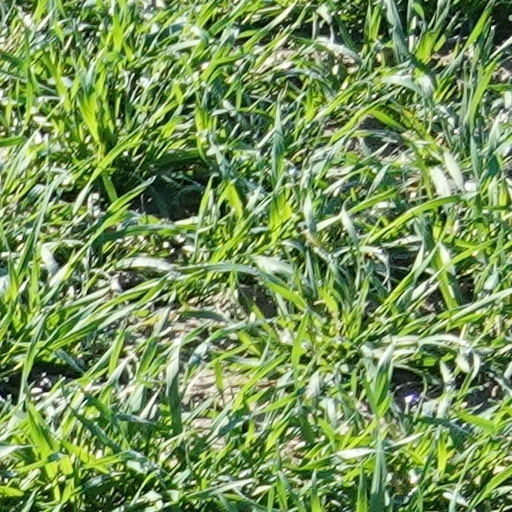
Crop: wheat